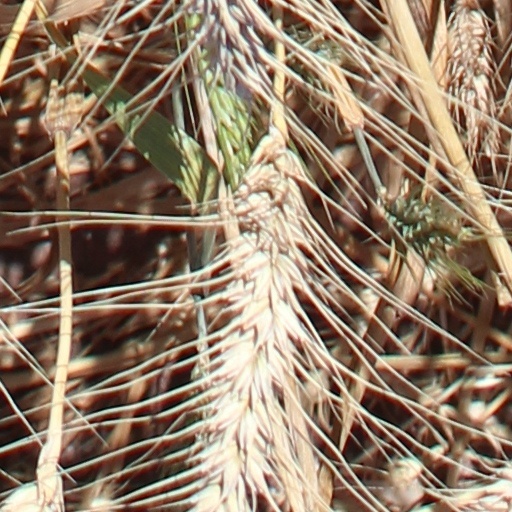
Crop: wheat